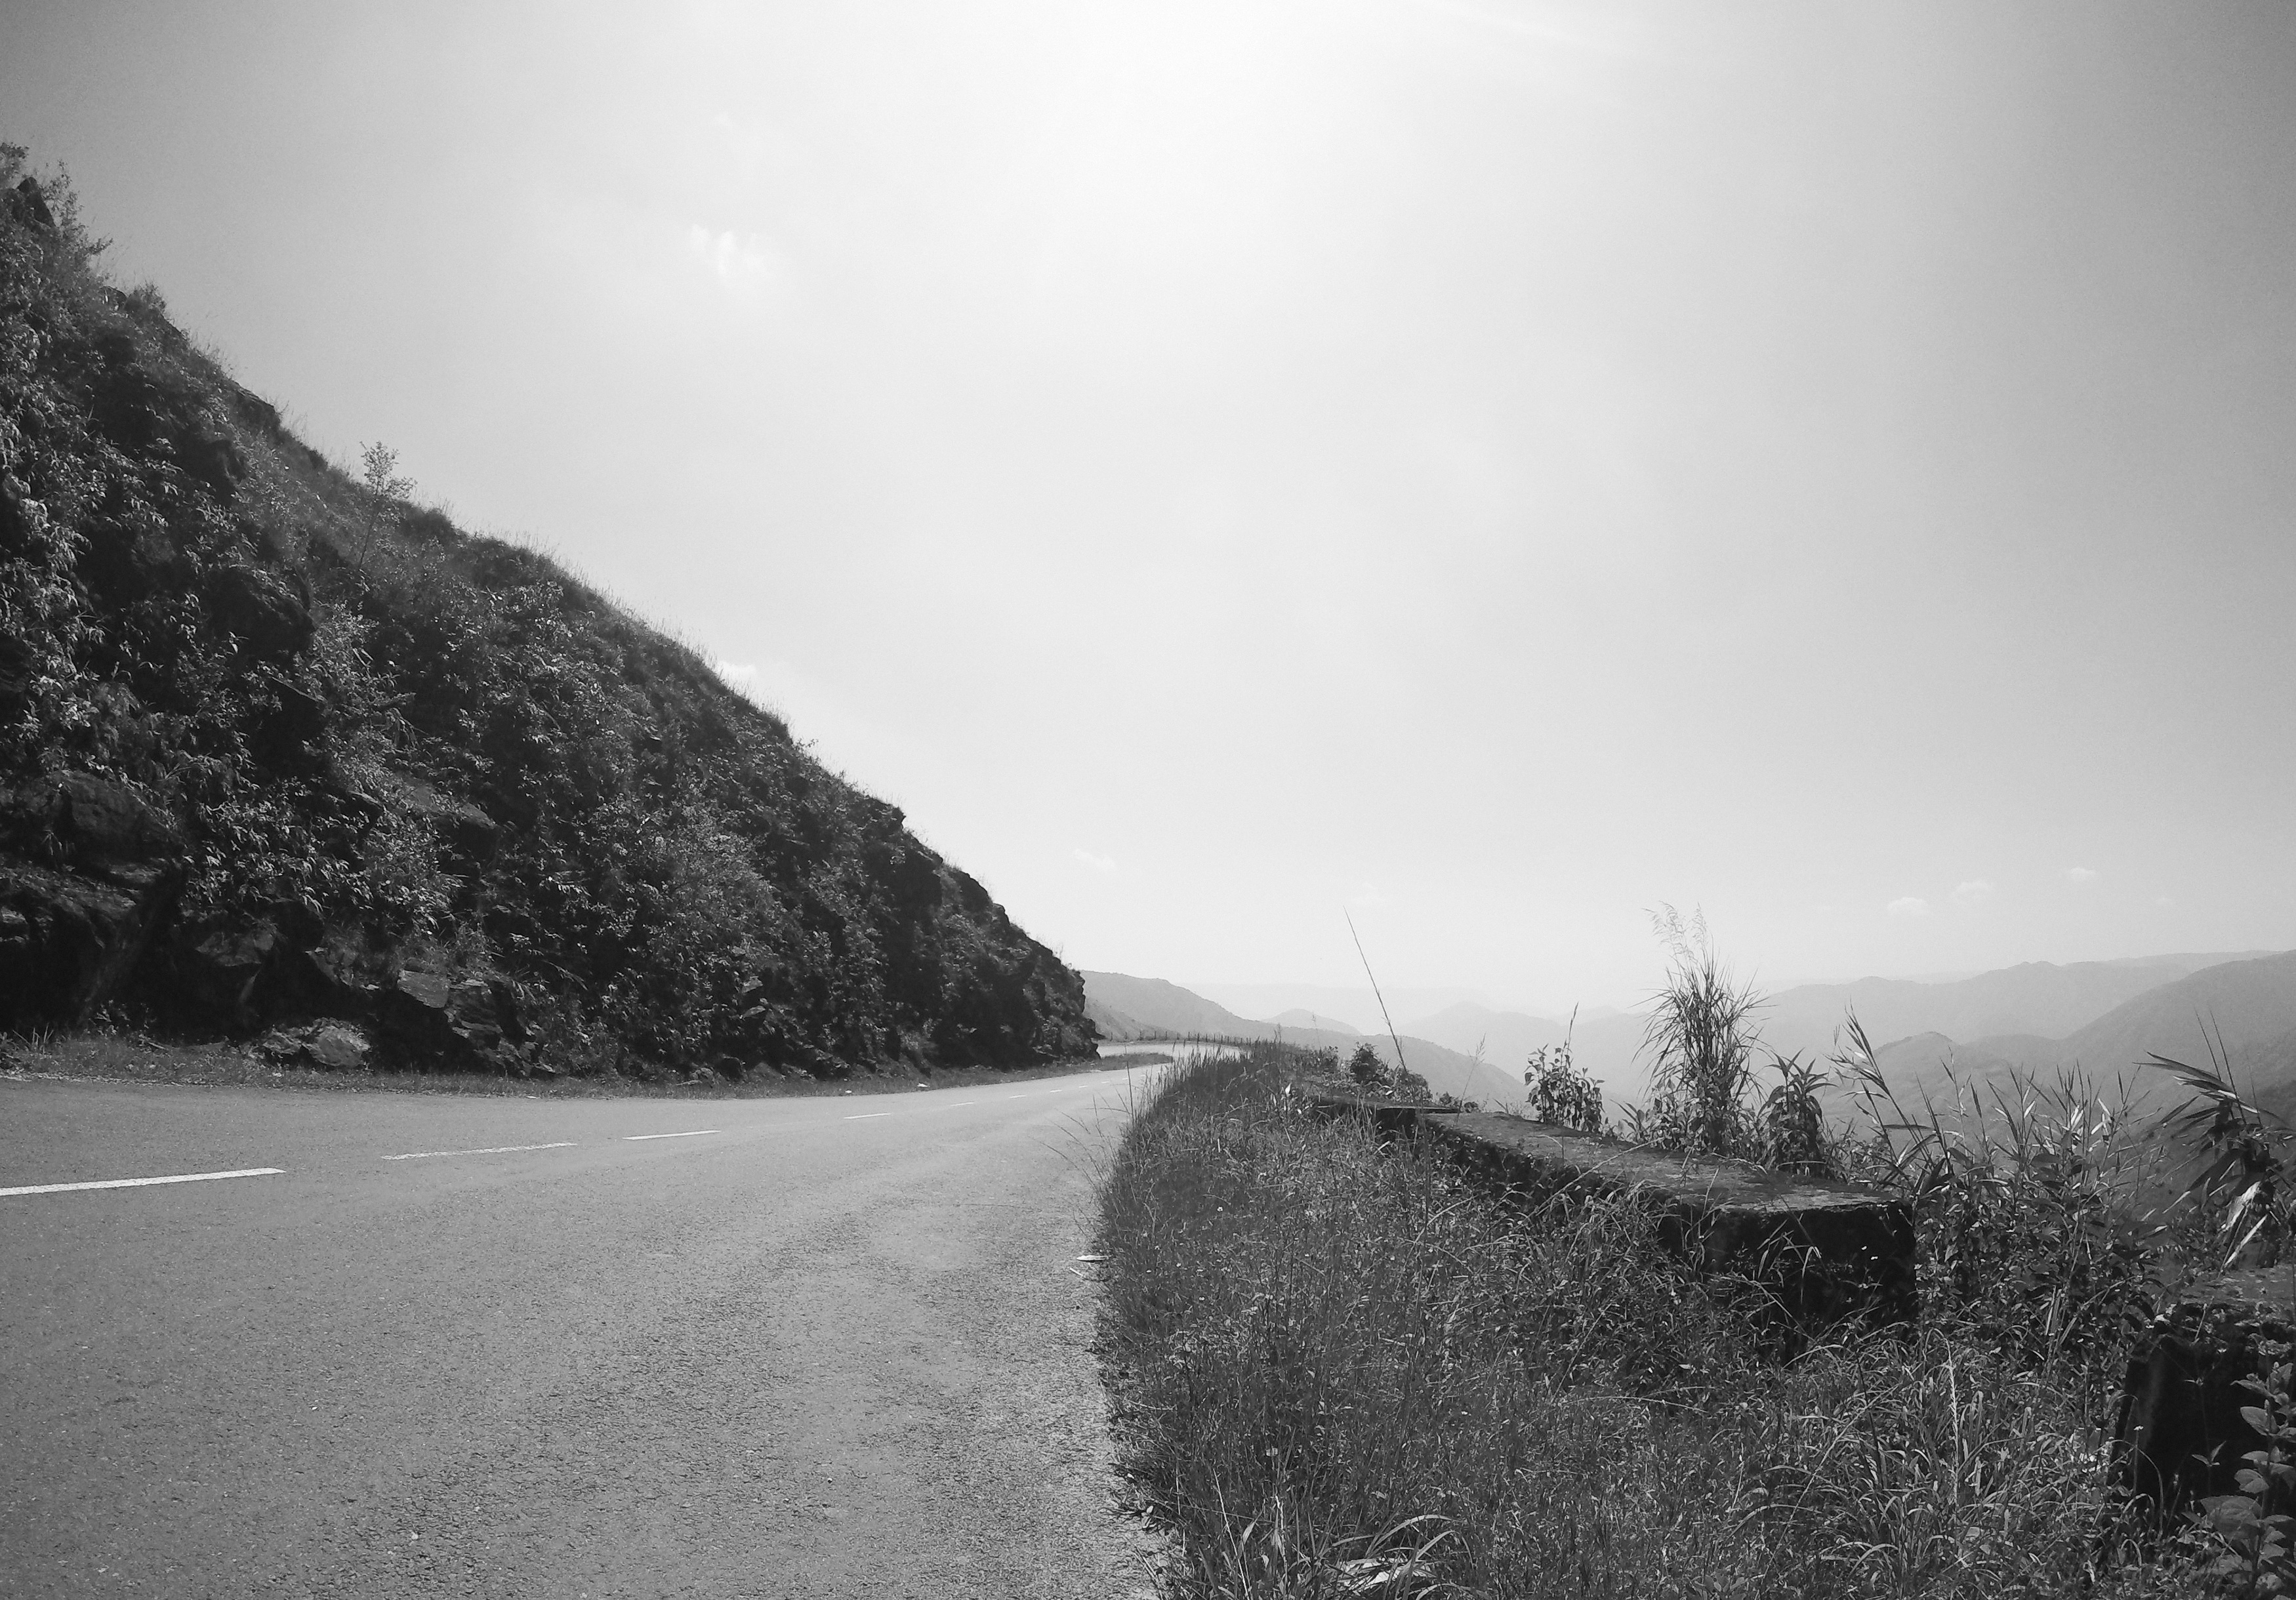
landscape, tree, nature, mountain, snow, winter, cloud, black and white, road, mist, white, morning, hill, mountain range, weather, monochrome, infrastructure, rural area, monochrome photography, atmospheric phenomenon, mountainous landforms